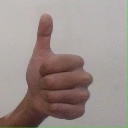
अक्षर: थ